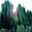
Label: forest